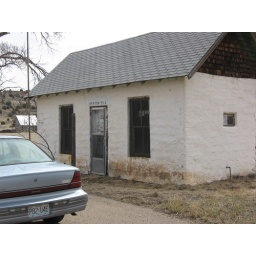
This is the former post office for Kenton. The newer one is in a trailer up the road from this one.